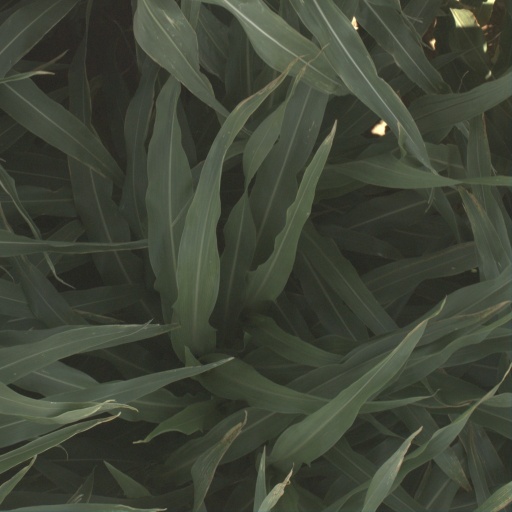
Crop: sorghum